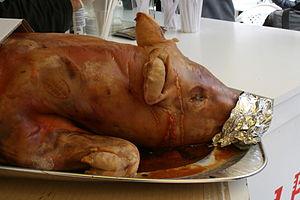
La cuisine de Colombie est le résultat de la fusion des ingrédients, des pratiques et des traditions culinaires des cultures amérindiennes locales, européennes, africaines et métisses. La diversité de la faune et de la flore en Colombie est à l'origine d'une cuisine variée, essentiellement créole. Les ingrédients et les méthodes de préparation des plats colombiens varient en fonction des régions. Parmi les ingrédients les plus courants, on trouve des céréales comme le riz et le maïs, des tubercules comme la pomme de terre ou le manioc, des légumineuses variées, des viandes comme le bœuf, le poulet, le porc, la chèvre, une variété particulière de cochon d'Inde appelée cuy ainsi que d'autres animaux sauvages et des fruits de mer. La variété de fruits tropicaux est aussi importante avec notamment de la mangue, de la banane, de la papaye, de la goyave, de la narangille et du fruit de la passion.